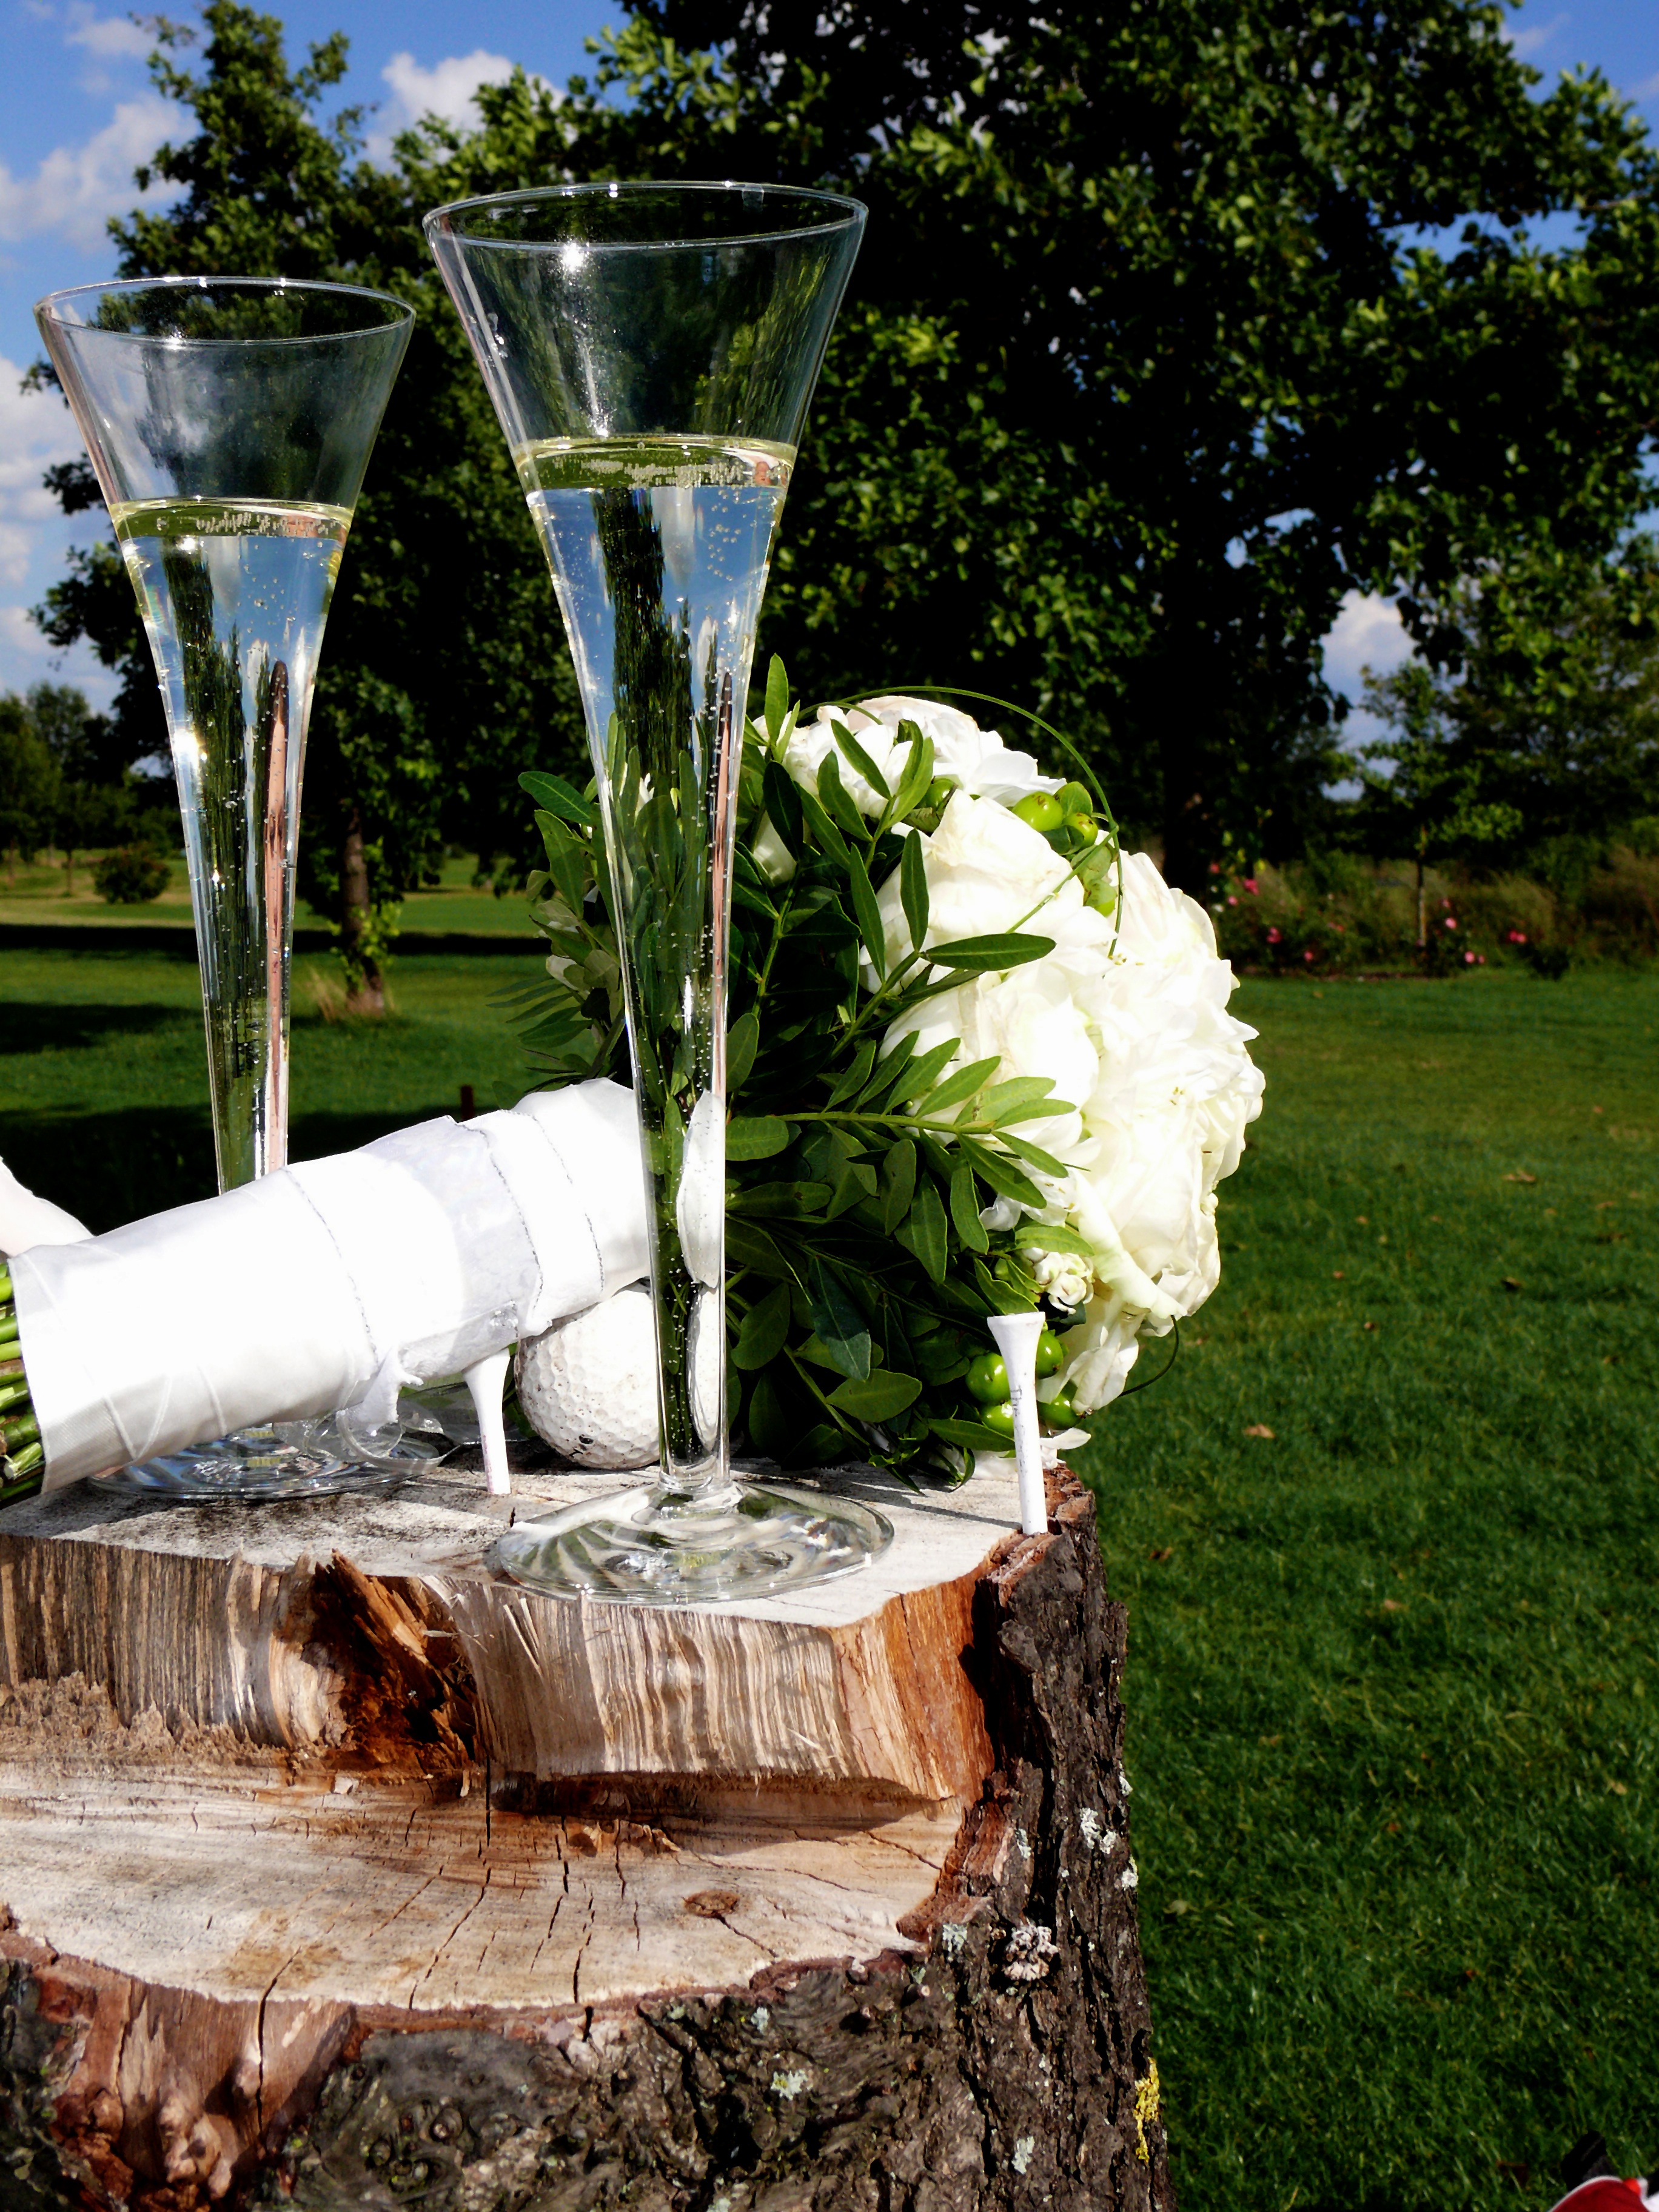
tree, grass, board, lawn, flower, celebration, green, backyard, botany, garden, wedding, bride, wedding day, sculpture, family, festival, lovers, champagne, yard, water feature, marry, bridal bouquet, man made object, outdoor structure, sektgl sser